Maidstone Club

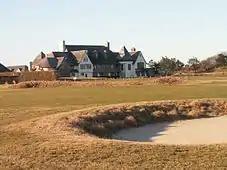
Maidstone Club

The club derives its name from the original name for East Hampton, which was "Maidstone", named after Maidstone in England. It was founded as a 7-hole course in 1894 and expanded to 18 holes in 1899. The club was the summer retreat of New York City’s most wealthy and socially connected families. Maidstone is considered to be among the five most elite, prestigious and difficult to get into among private clubs in the Hamptons, alongside the Bathing Corporation of Southampton, the Meadow Club, the National Golf Links of America and the Shinnecock Hills Golf Club.